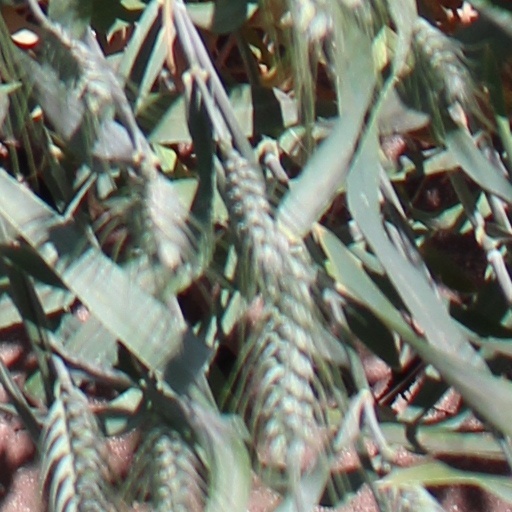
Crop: wheat